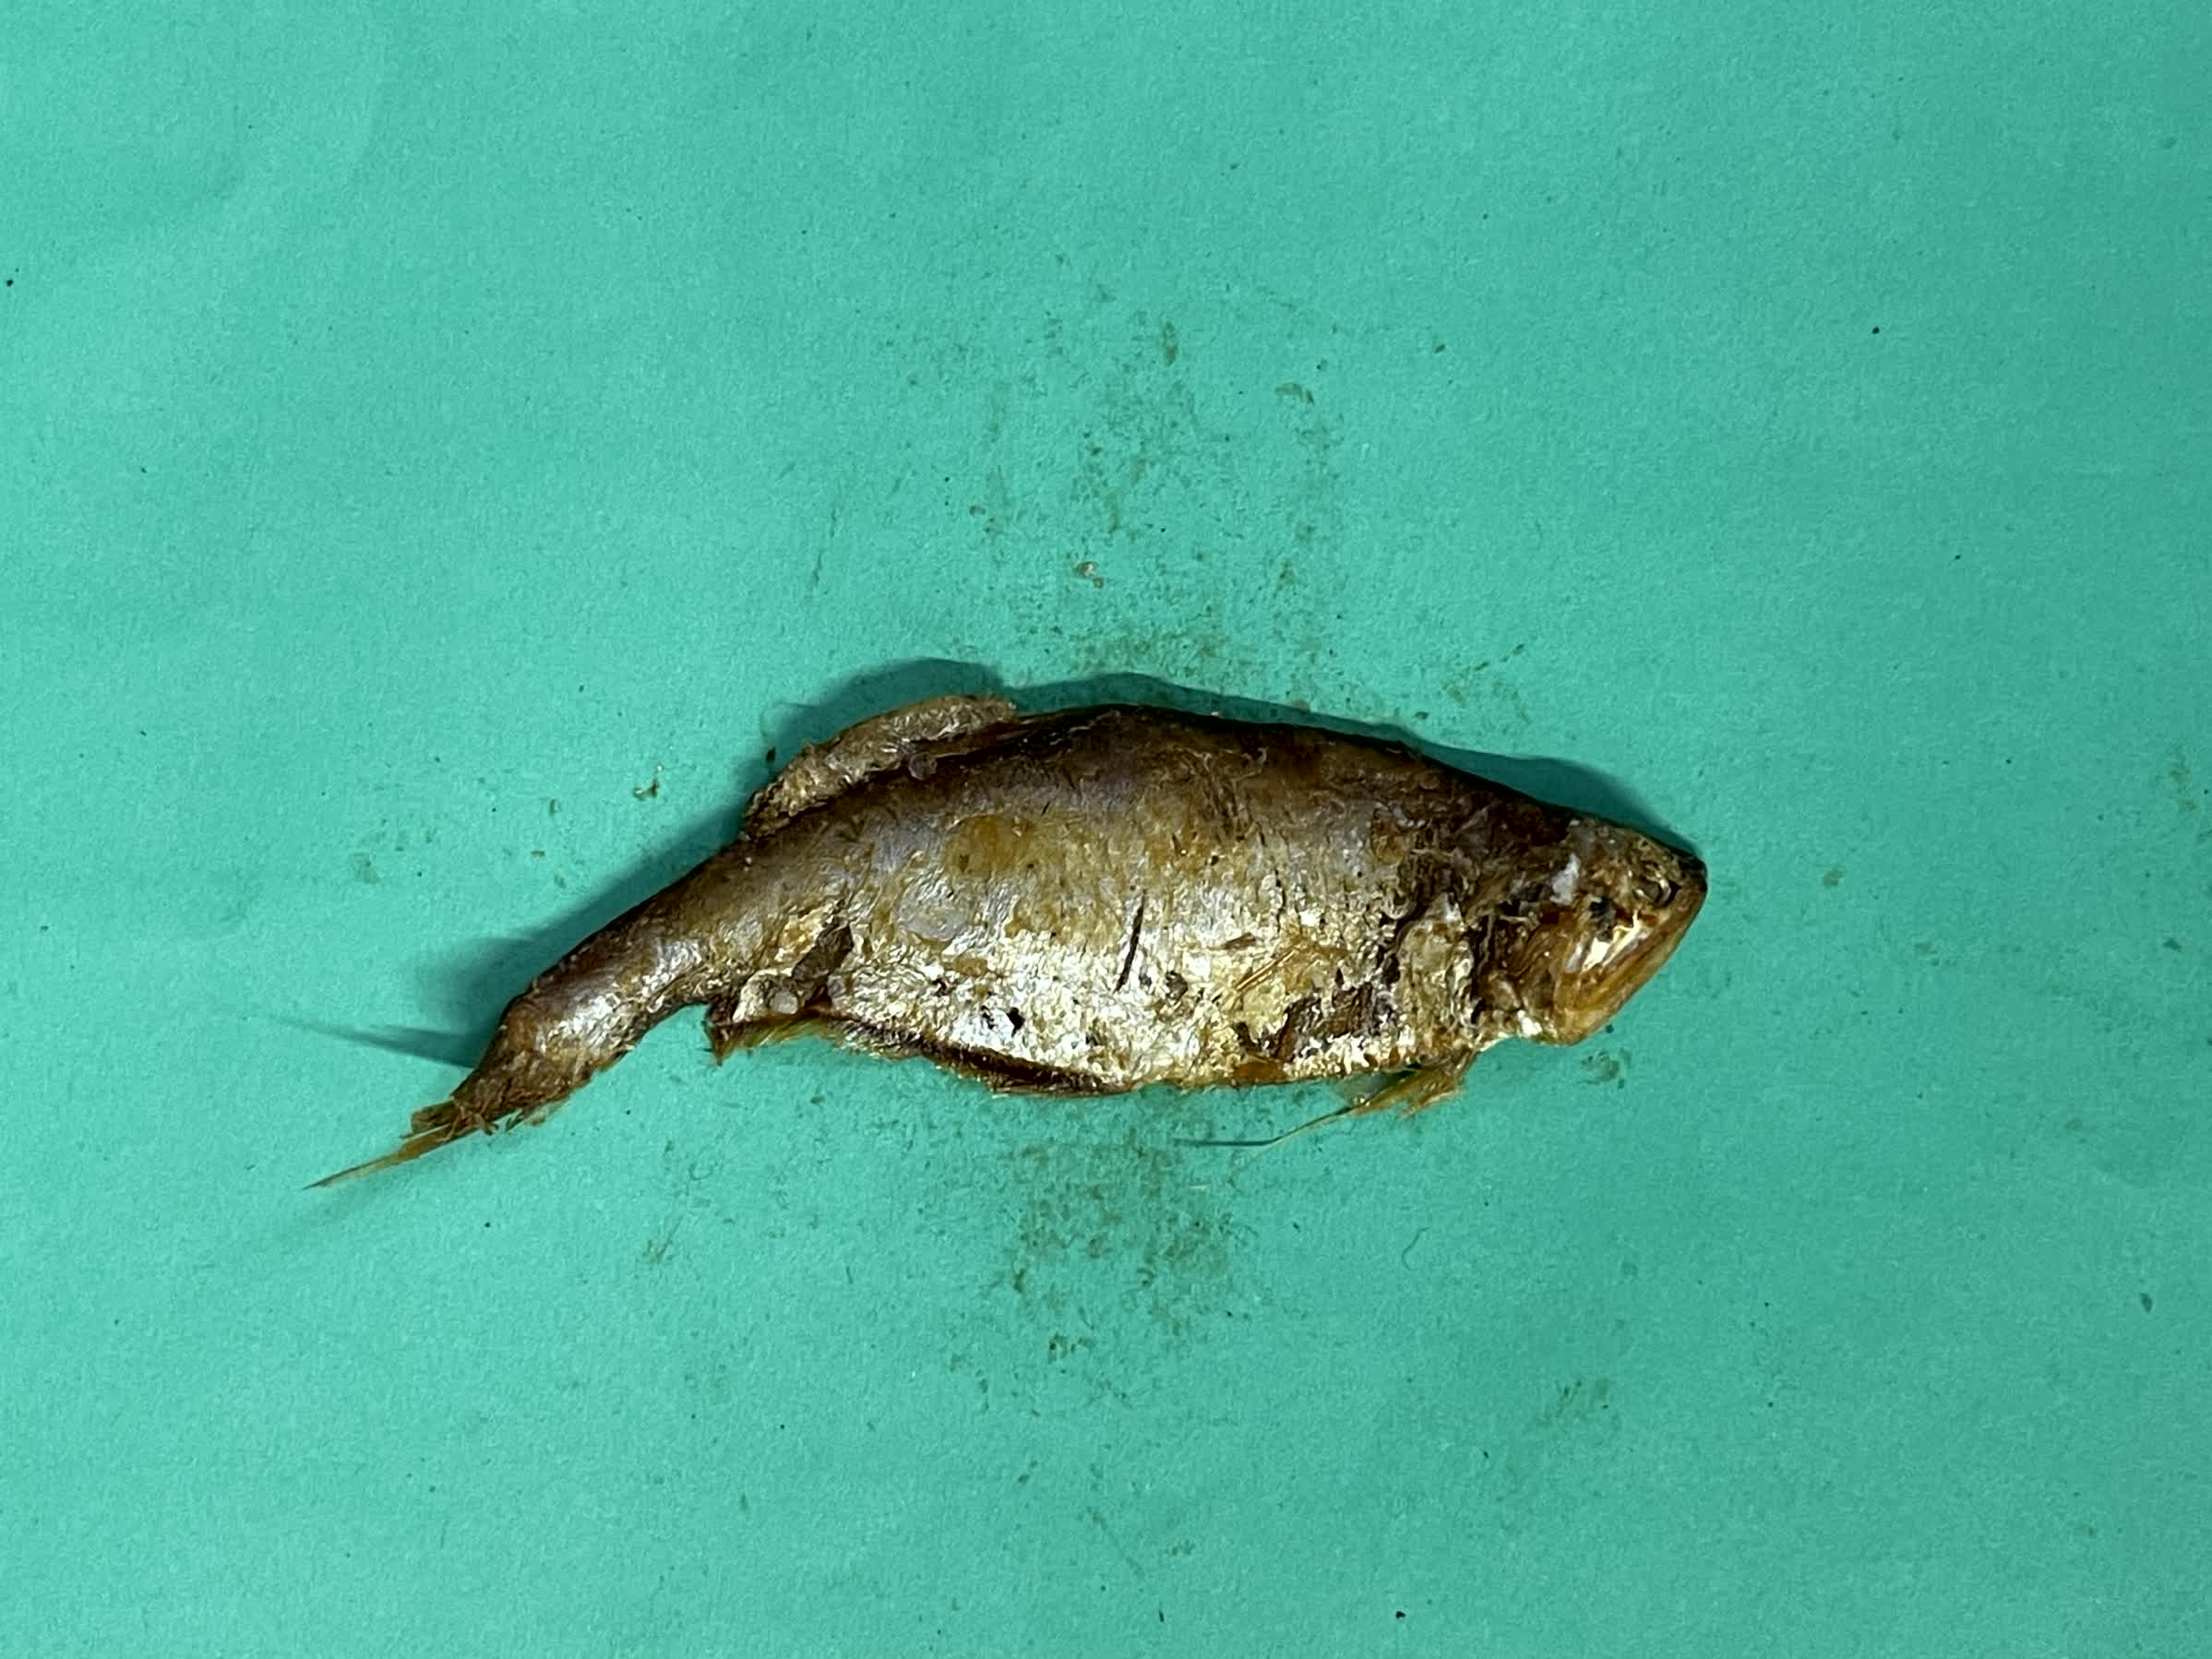
Species: Bashpata